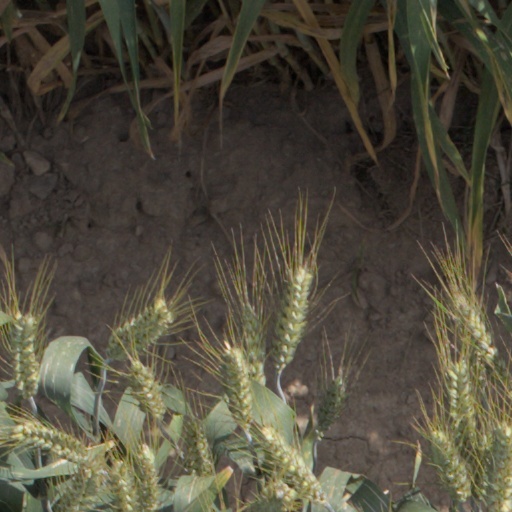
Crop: wheat